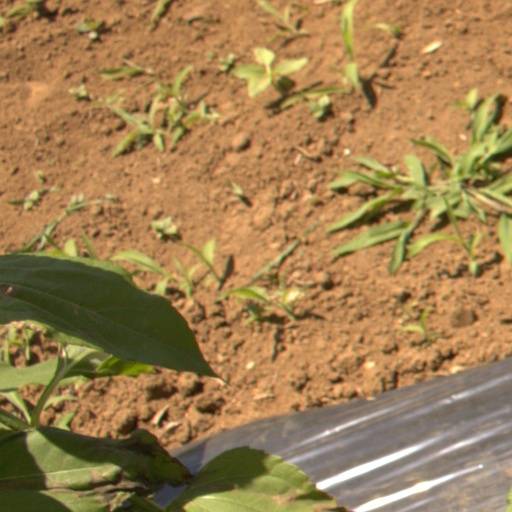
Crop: Jerusalem artichoke